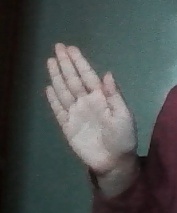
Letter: seen